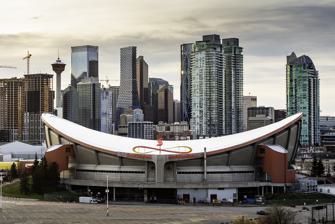
Building: Scotiabank Saddledome
Country: Canada
Year built: 1983
Multi-use indoor arena in Calgary, Alberta Not to be confused with Scotiabank Arena or Scotiabank Centre . For the arena in Ottawa (formerly known as Scotiabank Place), see Canadian Tire Centre . Scotiabank Saddledome The Dome Scotiabank Saddledome in 2020 Former names Olympic Saddledome (1983–95) Canadian Airlines Saddledome (1995–2000) Pengrowth Saddledome (2000–10) Address 555 Saddledome Rise SE Location Calgary , Alberta , Canada Coordinates 51°02′15″N 114°03′07″W / 51.03750°N 114.05194°W / 51.03750; -114.05194 ( Scotiabank Saddledome ) Public transit Victoria Park/Stampede Owner City of Calgary Operator Saddledome Foundation Calgary Sports and Entertainment Capacity 19,289 Ice hockey 20,240 (1988–95) Field size 474,000 sq ft (44,000 m 2 ) Construction Broke ground July 29, 1981 ; 43 years ago ( 1981-07-29 ) Opened October 15, 1983 ; 41 years ago ( 1983-10-15 ) Renovated 1994 ; 31 years ago ( 1994 ) Construction cost C$ 97.7 million ($310 million in 2023 dollars ) Renovation : 1994: C$37 million ($67.8 million in 2023 dollars ) Architect Graham McCourt Architects Structural engineer Jan Bobrowski and Partners Ltd. Services engineer Vinto Engineering Ltd. General contractor CANA Construction Co. Ltd. Main contractors SE Johnson Tenants Calgary Flames ( NHL ) (1983–present) Calgary 88s ( WBL ) (1988–1992) Calgary Rad'z ( RHI ) (1993) Calgary Outlaws ( NBL ) (1994) Calgary Hitmen ( WHL ) (1995–present) Calgary Roughnecks ( NLL ) (2001–present) Stockton Heat ( AHL ) (2021) Calgary Wranglers (AHL) (2022–present) Calgary Surge ( CEBL ) (2024-present) Website scotiabanksaddledome .com Scotiabank Saddledome is a multi-use indoor arena in Calgary , Alberta, Canada. Located in Stampede Park in the southeast end of downtown Calgary , the Saddledome was built in 1983 to replace the Stampede Corral as the home of the Calgary Flames of the National Hockey League , and to host ice hockey and figure skating at the 1988 Winter Olympics . The facility also hosts concerts, conferences and other sporting championships, and events for the Calgary Exhibition and Stampede . It underwent a major renovation in 1994–95 and sold its naming rights , during which its original name of Olympic Saddledome was changed to Canadian Airlines Saddledome . The facility was given the name Pengrowth Saddledome in 2000, after Pengrowth Management Ltd. signed a ten-year agreement. It adopted its current name in October 2010 as Scotiabank signed on as title sponsor. The Saddledome is owned by the City of Calgary, who leases it to the Saddledome Foundation, a non-profit organization , to oversee its operation. Since 1996, it has been managed by the Flames. The Saddledome was damaged during the 2013 Alberta floods in June and July that year, but was repaired and reopened in time for the 2013–14 NHL season . The arena's roof is shaped like a horse saddle , thus earning the name "Saddledome". Construction Calgary had been served for 30 years by the Stampede Corral when the Calgary Flames arrived in 1980. With a total capacity of 8,700, the Corral was the largest arena in Canada west of Toronto in 1950, but had fallen below major league standards by the 1970s. The Corral was deemed insufficient for the National Hockey League (NHL) in 1977, leading the World Hockey Association 's Calgary Cowboys to fold rather than hope to be a team selected to merge with the NHL. Calgary's bid to host the 1988 Winter Olympics , coupled with the arrival of the Flames, drove the need to build a new arena.  City Council debated the merits of several locations for the city's new Olympic Coliseum, and narrowed their choices down to two areas in the Victoria Park neighbourhood on the east end of downtown. Two other sites, one on the west end of downtown, and a late bid by several businessmen pushing to build the arena in the northern suburb of Airdrie were also considered. The Saddledome's location within Stampede Park, as seen from the Calgary Tower The Victoria Park Community Association fought the bid to build the arena in their neighborhood, threatening to oppose the city's Olympic bid if necessary. City Council voted on March 3, 1981, to build the proposed 20,000 seat arena on the Stampede grounds, immediately east of the Corral and south of Victoria Park. The community continued to fight the city over rezoning the land to allow for the new arena amidst fears of traffic congestion in their neighbourhood which resulted in numerous costly delays to the start of construction. In a bid to end the battle, Mayor Ralph Klein asked the provincial government in July 1981 to take over the land designated for the arena to bypass the appeals process and force approval. The province supported the city amidst protests by community associations and invoked rarely used powers to overrule planning regulations, allowing construction to begin. The following day, on July 29, 1981, builders began construction of the arena. The International Olympic Committee was impressed that the project was underway, as noted in the XV Olympic Winter Games official report which stated "The fact that this facility was already being built added credibility to (Calgary's) bid and proved to be a positive factor in demonstrating Calgary's commitment to hosting the Games". The facility was designed by Graham McCourt Architects.  While they set out to design a unique building, the idea of a western theme never occurred to Barry Graham or his team. The roof of the building was designed to be a reverse hyperbolic paraboloid , similar to the 1971-built Scandinavium in Gothenburg , allowing for a pillar-free view from all seats and reducing the interior volume by a third relative to traditional arenas, resulting in reduced heating, lighting and maintenance costs. Additionally, the floating roof can flex to compensate for the city's frequent temperature fluctuations. When the design was unveiled, the roof was immediately referred to as being saddle-shaped.  Of 1,270 entries submitted in a contest to name the arena, 735 involved the word Saddle.  The winning name in the contest, Olympic Saddledome , was drawn from a hat filled with several similar saddle-themed names. At the time the name received a tepid reception from some, including the chairman of Calgary's Olympic Organizing Committee (OCO), Frank King, who was quoted as saying "It is neither Olympic nor western, and it's not even dome". The designers won several architectural and engineering awards for their work on the Saddledome, and were honoured by the Royal Architectural Institute of Canada at its millennium celebration of architecture in 2000. As of 2008, the Saddledome was still reported as the world record holder for the longest spanning hyperbolic paraboloid concrete shell. The Saddledome was featured on the cover of Time magazine on September 27, 1987, for an article discussing the city of Calgary and the upcoming 1988 Olympics. The location of the Saddledome within Stampede Park allows for easy access to Calgary's CTrain light rail transit system via the Victoria Park/Stampede station that stands parallel to Macleod Trail . Direct vehicle access is gained from the north via 5th Street East or Olympic Way. History The Saddledome and Calgary skyline at night The arena was initially projected to cost $60 million to build, and later revised to over $80 million. Attempts to fast track construction resulted in a $16 million cost overrun, resulting in a final cost of $97.7 million and an eight-month delay in its completion. Builders faced delays while building the roof as numerous adjustments were required to fit the giant concrete slabs between the array of cables that held them in place. Upset with the excess cost, opposition politicians in Alberta demanded a public hearing into the issue. A hearing conducted by the city placed much of the blame on the project manager, while the city and province were required to pay the additional costs. When it opened on October 15, 1983, the Olympic Saddledome served to boost the morale of a city that was experiencing a significant downturn as a result of the international oil market collapse, high interest rates, and the federal government's National Energy Program . During the first event, an NHL game between the Flames and the Edmonton Oilers , the standard of Prime Minister Pierre Trudeau was the first thing booed by a population upset with the government's policies. The Oilers defeated the Flames 4–3 in front of a sold out crowd of nearly 17,000 fans. The initial seating capacity was 16,605 for hockey as the upper loges were not immediately completed. As the Olympics neared, the Calgary organizing committee spent $1 million to add over 2,600 seats to the upper loges in a bid to alleviate a scandal that resulted from the organizing committee giving its partners and sponsors preferential treatment in ticket sales. With a capacity of 20,016, the International Ice Hockey Federation noted that it was the largest arena ever used at the Winter Games, and called the facility "the finest international rink in the world" The International Olympic Committee praised the city's commitment to hosting the Olympics, noting in its official report that constructing the arena prior to being awarded the Games lent credibility to Calgary's bid and positively influenced voters. The Saddledome was the first arena in North America designed to accommodate the larger international ice surface (international rinks are 15 feet (4.6 m) wider than NHL rinks). The Saddledome reached its highest capacity in the early '90s at 20,230. Inside the Saddledome during a Calgary Roughnecks game The Flames petitioned the City of Calgary and the Saddledome Foundation to upgrade the facility in 1994, requesting renovations to add additional luxury boxes and a new club section.  The Flames insisted the upgrades were necessary for the team to remain viable in the arena. They argued it was important that their landlord bring the arena up to the higher standards they felt was required. The team lobbied City Council in the hope it would agree to fund the majority of the $18 million renovation using federal infrastructure funds. At the same time, they rejected a counter proposal for applying a ticket surcharge to pay the cost. Media reports claimed the team was considering relocating out of Calgary if council did not agree. Flames' owners denied the reports, but said they had threatened to build a new rink elsewhere in the city. City Council supported the Flames' proposal in a 9–6 vote following several months of negotiations. Renovations occurred between 1994 and 1995 and saw the addition of 41 new luxury suites at the top of the lower bowl, an 1,172 seat club section, a new restaurant, expanded offices for the Flames, Saddledome management and Hockey Canada , as well as a significant restructuring of the public concourse and a new parkade structure. The arena remained operational until the spring of 1995 despite ongoing construction, but was closed entirely between April and October 1995. The Saddledome officially reopened on October 25, 1995, for the Flames' first home game of the 1995–96 NHL season . Prior to its reopening, the Flames signed a deal with Canadian Airlines to rename the facility. Under a 20-year agreement worth approximately $1 million per year, the arena became the Canadian Airlines Saddledome. Removing the "Olympic" moniker was controversial with both the public and City Council, though the city voted in favour of the deal which included the donation of a portion of the naming rights to fund amateur sports within the city. The arena was renamed again in 2000 when Canadian Airlines was acquired by Air Canada and ceased operations. Pengrowth Management Ltd. signed a 10-year agreement that gave the facility the name Pengrowth Saddledome. The arena has received cosmetic upgrades in recent years. In 2004, the Flames spent $1 million on a LED "power ring" display that lines the facing of the second level. The JumboTron that was installed in 1995 was replaced in 2006 with a new HD video scoreboard.  Along with the new board, the previous speakers were replaced with Apogee ALA-9 arrays in 2007. Manufactured by Daktronics and branded as the " Enmax Energy Board", the display contained 12 screens and two LED ribbons. A new scoreboard was installed in 2024, branded as the " Sportsnet Scoreboard"; which contains four, 30-foot (9.1 m)-tall displays with a total area of 2,160 square feet (201 m 2 ), and a 40-foot (12 m) "halo" ring. 2013 flood Flooding of the lower bowl reached the eighth row of seating. The Saddledome was one of many buildings impacted by the 2013 Alberta floods . The flooding of the Elbow and Bow Rivers swamped many areas of the city, including Stampede Park where the Saddledome is located. The event level of the arena was filled with water, also wrecking the high definition scoreboard that had been sitting on the rink floor during the summer downtime, while the dressing rooms and control room for the video replay screen were swamped. At a press conference held on June 22, 2013, team president Ken King stated that the arena had flooded up to the eighth row and that the event level of the facility was a "total loss". He added that the team's equipment and some memorabilia had also been destroyed, but expressed confidence that the facility would be repaired and ready in time for the October start to the 2013–14 Calgary Flames season . Repairs to the facility forced the cancellation of all concerts and agricultural events scheduled for the 2013 Calgary Stampede . Crews worked around the clock to repair the facility; Saddledome director of building operations Robert Blanchard estimated that 650,000 man hours of work was performed on the facility and noted that they had compressed a six-month project into two. The facility was granted its occupancy permit in late August, and the first event following the Saddledome's reopening was an Eagles concert on September 11. The first hockey game was September 14, a Flames pre-season contest. Events The Saddledome hosted the 2009 Tim Hortons Brier As the home of the Flames, the Saddledome hosted the 1985 NHL All-Star Game , and the 2000 NHL Entry Draft . The Flames have played three Stanley Cup Finals series in the Saddledome: 1986 , 1989 and 2004 . The arena is also the home of the Calgary Hitmen of the Western Hockey League (WHL). The Hitmen won the President's Cup in 1999 before a WHL playoff record crowd of 17,139. Playing in the largest arena in the WHL, the Hitmen also hold league records for overall attendance (362,227 in 2004–05 ), as well as single game (19,305 in 2007–08 ). The Saddledome is also the home of the Calgary Roughnecks of the National Lacrosse League (NLL) and hosted the 2005 NLL All-Star Game . It has hosted the NLL Champion's Cup game four times: 2004 , 2009 , 2014 and 2019 . The Roughnecks would raise the Cup on their home floor in all of these games except 2014. The stadium was one of the venues for the 2012 World Junior Ice Hockey Championships . The opening of the Saddledome allowed Calgary to host major musical acts that were bypassing the city in the early 1980s, because the city's existing facilities were not large enough to accommodate the industry's top performers. The Moody Blues were the first musical act to appear with Stevie Ray Vaughan opening, in November 1983, while Rod Stewart has made the most appearances in the Dome, 11. Many other top acts have made stops in the Saddledome; however, the inability of the roof to support the massive light, speaker and special effect rigs that some performers currently use has led the city to again be bypassed for some major tours. In addition to hockey and figure skating at the 1988 Olympics, the Saddledome has been the site of numerous major national and international events. The facility has hosted Brier , the Canadian men's curling championship, on four occasions ( 1997 , 2002 , 2009 and 2015 ). It also hosted the women's championship, the Tournament of Hearts in 1995 . The 2006 World Figure Skating Championships was also held in the arena. The WWF pay-per-view event In Your House 16: Canadian Stampede was also held at the Saddledome in July 1997. Among non-sporting events, the Saddledome most recently hosted a public address by the Dalai Lama in 2009 that was attended by 15,000 people. In 2005, Queen Elizabeth II attended a celebration of Alberta's centennial at the Saddledome. It has also hosted PBR Bud Light Cup events; in 1998 and 1999 the event was known as " Cody Snyder's Bullbustin'", and in 2000 and 2001 the event was called the Professional Bull Riders Canadian Open. The Saddledome has also been a host for PBR Canada events. On October 3, 2016, the Saddledome hosted a National Basketball Association preseason game between the Toronto Raptors and Denver Nuggets . On July 21, 2012, the Saddledome hosted an Ultimate Fighting Championship event, which was UFC 149 . Six years later, on July 28, 2018, the Saddledome hosted another UFC event, which was UFC on Fox: Alvarez vs. Poirier 2 . The arena was also the site of the 1990 Liberal Party leadership convention . Amenities The Saddledome seats 19,289 for hockey and lacrosse, with different capacities for other events depending on the arena's configuration. It has 72 luxury suites, 41 of which were constructed at the top of the lower bowl in 1995 and 31 were constructed at the top of the second level when the facility was built. There are also six party suites on the corners of the upper loges that are rented on an event by event basis. Sections 115 through 122 of the lower bowl form The Club and offers in-seat concession service at Flames games. This was later expanded to the remainder of the lower bowl during Flames, Hitmen and Roughnecks games via the Saddledome Live app. The Club features a private dining room available during Flames games, large concerts and private events. Dutton's Canadian Lounge is a sports bar located at the west entrance to the building. There are three additional restaurants within the facility: The Saddleroom Grill, the Alumni Lounge and the King Club. The Iconic Platinum Club is a 188-seat executive club accessible with a purchased membership. It features a private bar and restaurant as well as a fully functional business centre. Saddledome Foundation The City of Calgary established the Saddledome Foundation in 1983 and leased the arena for 50-years to the non-profit organization.  Its mandate was to "oversee the operation in a manner that protects taxpayers and benefits amateur sports at the local, provincial and national level". The foundation is made up of a board of nine directors: three appointed by the city, three appointed by the province, and one each appointed by the Calgary Olympic Development Association (now WinSport Canada ), Hockey Canada and the Calgary Exhibition and Stampede. The foundation contracted the Stampede to manage the arena, and through its lease agreements with the Stampede and the Flames, earned 15% of gross concession sales, 50% of net income from luxury suites and executive seating and investment income on the arena's revenues. The Flames signed a 20-year lease in 1983 that earned them 70% of advertising revenues and 90% of ticket revenues.  The Stampede earned 85% of concession revenues and all revenue from parking. As part of the 1994 deal with the city, the Flames bought out the Stampede's contract for $20 million and took over management of the facility. While the city and Saddledome Foundation paid for the 1994–95 renovations, the new agreement required the Flames to pay for future arena maintenance and repairs, as well as any further renovations. The Flames agreed to manage the arena for 20 years and to contribute $14.5 million toward amateur sport in the city over that time. The Saddledome Foundation retains the responsibility of distributing funds to amateur sport. From its inception through 2007, it had allocated over $20 million toward this cause. Future Further information: Scotia Place The Saddledome is one of the oldest arenas in the NHL and the oldest among the seven Canadian franchises, fuelling speculation that it is due to be replaced. Only Madison Square Garden in New York City and Climate Pledge Arena in Seattle are older than the Saddledome; however, Madison Square Garden underwent significant interior renovations during the NHL off-seasons between 2010 and 2013, while Climate Pledge Arena was rebuilt under the original 1962 superstructure of the Washington State Pavilion from 2018 until its reopening in 2021. Flames president and chief executive officer Ken King said in 2008 that plans for a new arena were "five to eight years away" creating the expectation that the team hoped to have a new arena built for when their lease was due to expire in 2014, but such plans never came to fruition. Team chairman Murray Edwards argues that the ability of the facility to host major events and concerts is growing increasingly limited as the facility ages.  Along with Edwards, sports financial analysts note that newer arenas generate far more revenue for their teams than the Saddledome does for the Flames. It is expected that any new arena would also be located either on the Stampede Grounds or elsewhere in downtown Calgary. While NHL Commissioner Gary Bettman has lobbied on behalf of both the Flames and the Oilers for government support, Calgary mayor Naheed Nenshi and alderman John Mar have stated their opposition using taxpayer money to help fund a new arena. King stated that the Flames have concepts and designs for a new building, but are not ready to release them. Some of the plans being considered for Stampede Park would include lowering the city's C-train light rail transit line below ground and run straight into a new facility. In 2015, Calgary Sports and Entertainment proposed CalgaryNEXT—a sports complex in the western downtown area that would feature a new arena and football stadium to replace the Saddledome and McMahon Stadium . The proposal was shot down in 2017 by Calgary's city council, who voted to support a "plan B" of a new arena on a site adjacent to the existing Saddledome, which is currently used as a parking lot for the Stampede grounds. On September 12, 2017, King stated that the team was no longer pursuing the arena, as "we've been working for a long time trying to come up with a formula that really works to replace this building and we really put our best foot forward and I’ve come to the conclusion sadly and I’m very disappointed that I don't think we can make a deal that works for us". Mayor Nenshi subsequently proposed a partnership wherein portions of the cost of "plan B" would be covered by the city, and the rest covered by the team ownership and user surcharges. King objected to this proposal. Critics alleged that the Flames had been trying to use the issue of a new arena to influence the 2017 municipal elections , where Nenshi was elected for a third term as mayor of Calgary. King denied that this was the case, stating that "we did not raise this as an election issue: it became an election issue". On July 30, 2019, Calgary city council had approved a $550 million Event Centre to replace the Saddledome. The new Event Centre would have been located to the north of the Saddledome in the Victoria Park neighbourhood. The city of Calgary would own the arena while Calgary Sports and Entertainment Corporation would be responsible for the facility's operation and maintenance under a 35-year, no-relocation lease agreement. The new arena had a planned capacity of around 19,000; plans for the Event Centre also included the possibility for a smaller arena to replace the now-demolished Stampede Corral . The Saddledome would have been subsequently demolished had the proposed Event Centre been built. On April 14, 2021, the deal for the new arena was put on hold by Calgary city council over budget concerns. On July 26, 2021, the city announced the cost of the arena had gone from $550 million to $608.5 million. The arena was planned on an inverted bowl design which may not have worked on that particular piece of land and would've been bad for accessibility. As the engineers got further into design work, they realized there are some other things, there weren't enough women's bathrooms as well as there may be too many luxury boxes and not enough seats for regular people. To address cost overruns, both the City of Calgary and Calgary Sports and Entertainment Corporation would each be putting forward an additional $12.5 million. The clause was part of the original deal signed in 2019 and has already been approved by council. The Calgary Sports and Entertainment Corporation has agreed to cover anymore cost overruns. On December 22, 2021, Calgary Sports and Entertainment pulled out of the deal, citing disagreements in significant infrastructure costs ($15 million) and climate mitigation costs ($4 million); costs not previously identified as project costs by CMLC or the City nor included in the $608.5 million target budget in July 2021. Despite this, CSEC intends on staying in the Saddledome. At a press conference on April 25, 2023, it was announced that the Calgary Event Centre project, estimated to cost $1.22 billion, would be moving forward consisting of a new arena, indoor rink, and indoor and outdoor plazas. The city would pay $537 million, with the Flames owners and the province paying $356 million and $300 million over three years, respectively. On October 5, 2023, the City of Calgary, Province of Alberta, and CSEC announced that they had finalized agreements for the Scotia Centre, with district improvements worth $1.22 Billion. On July 22, 2024, ground was broken for the Calgary Event Centre, and its final design and name was unveiled as Scotia Place; the new arena is scheduled to open in time for the 2027–28 NHL season. Panoramic view of the interior of the Saddledome, and the "C of Red", prior to a Calgary Flames playoff game See also Arizona Veterans Memorial Coliseum Capital Centre London Velopark Hyperboloid structure Tensile architecture Thin-shell structure List of indoor arenas in Canada References